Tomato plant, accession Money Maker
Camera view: vertical (180 deg); turntable rotation: 120 degrees
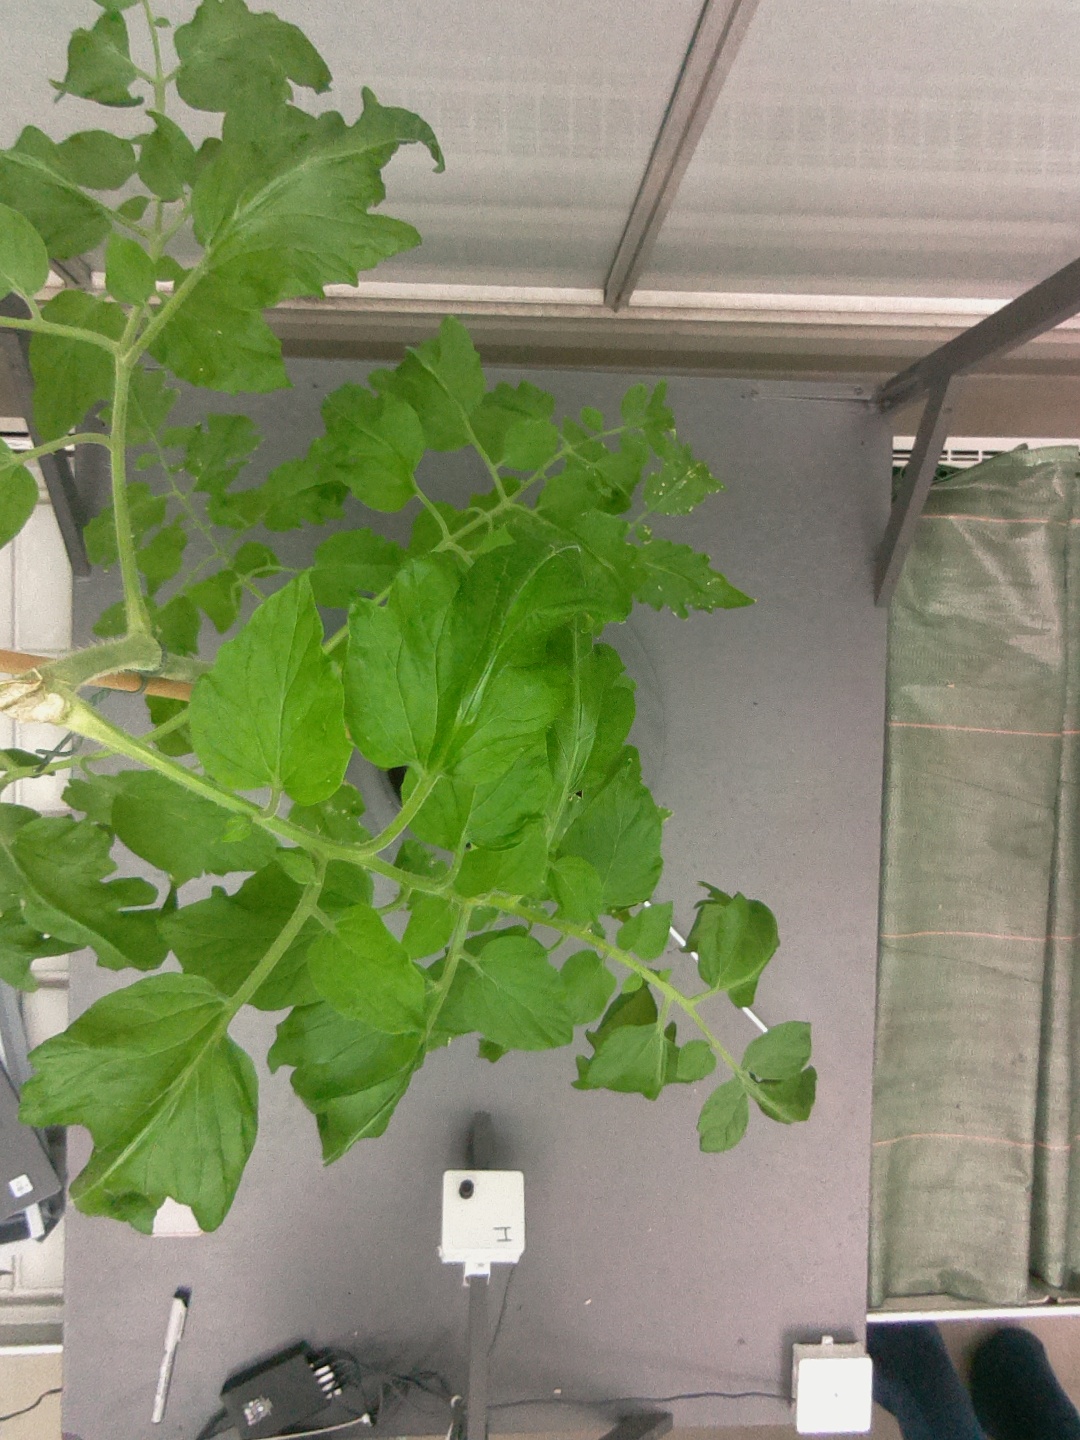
BBCH growth stage 52: 2 inflorescences visible